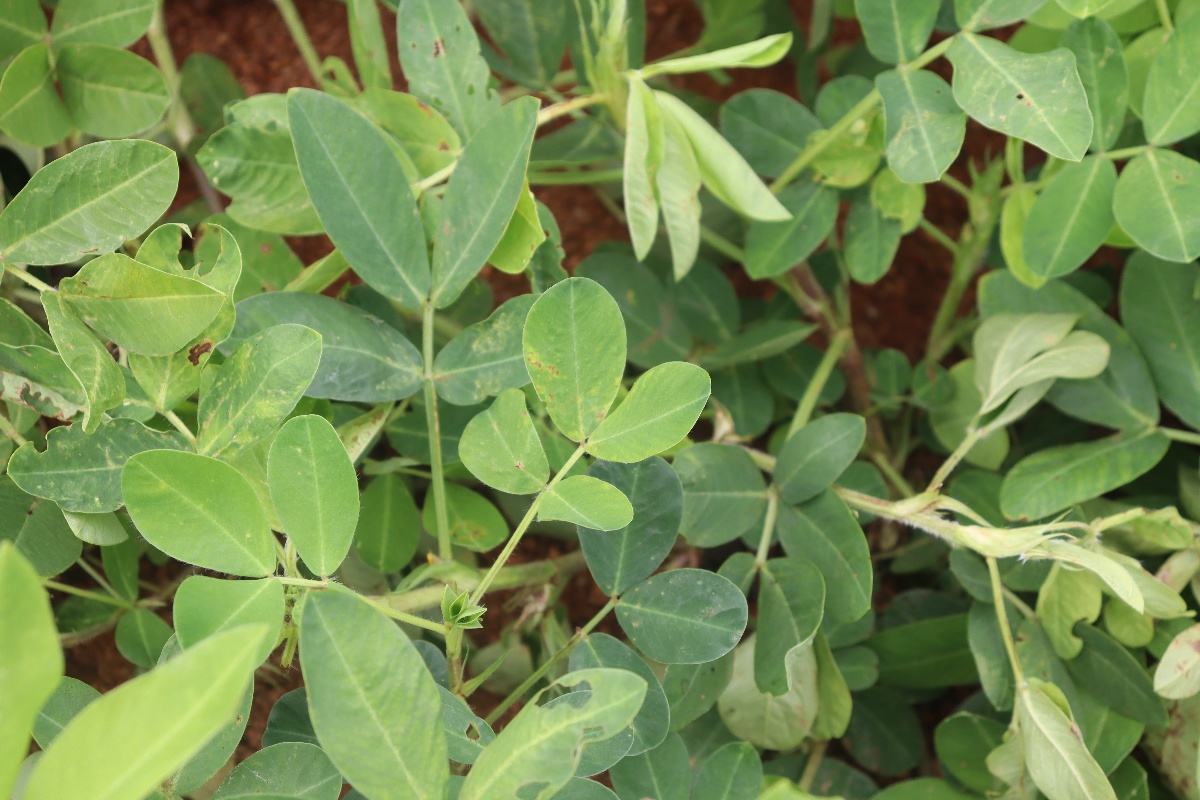
Label: early_leaf_spot